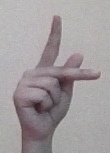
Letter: dha